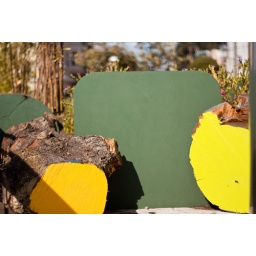
09633 Lemon and lime log stumps joined by green metal plate